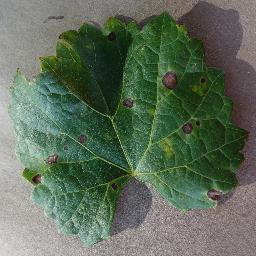
Label: Grape___Black_rot